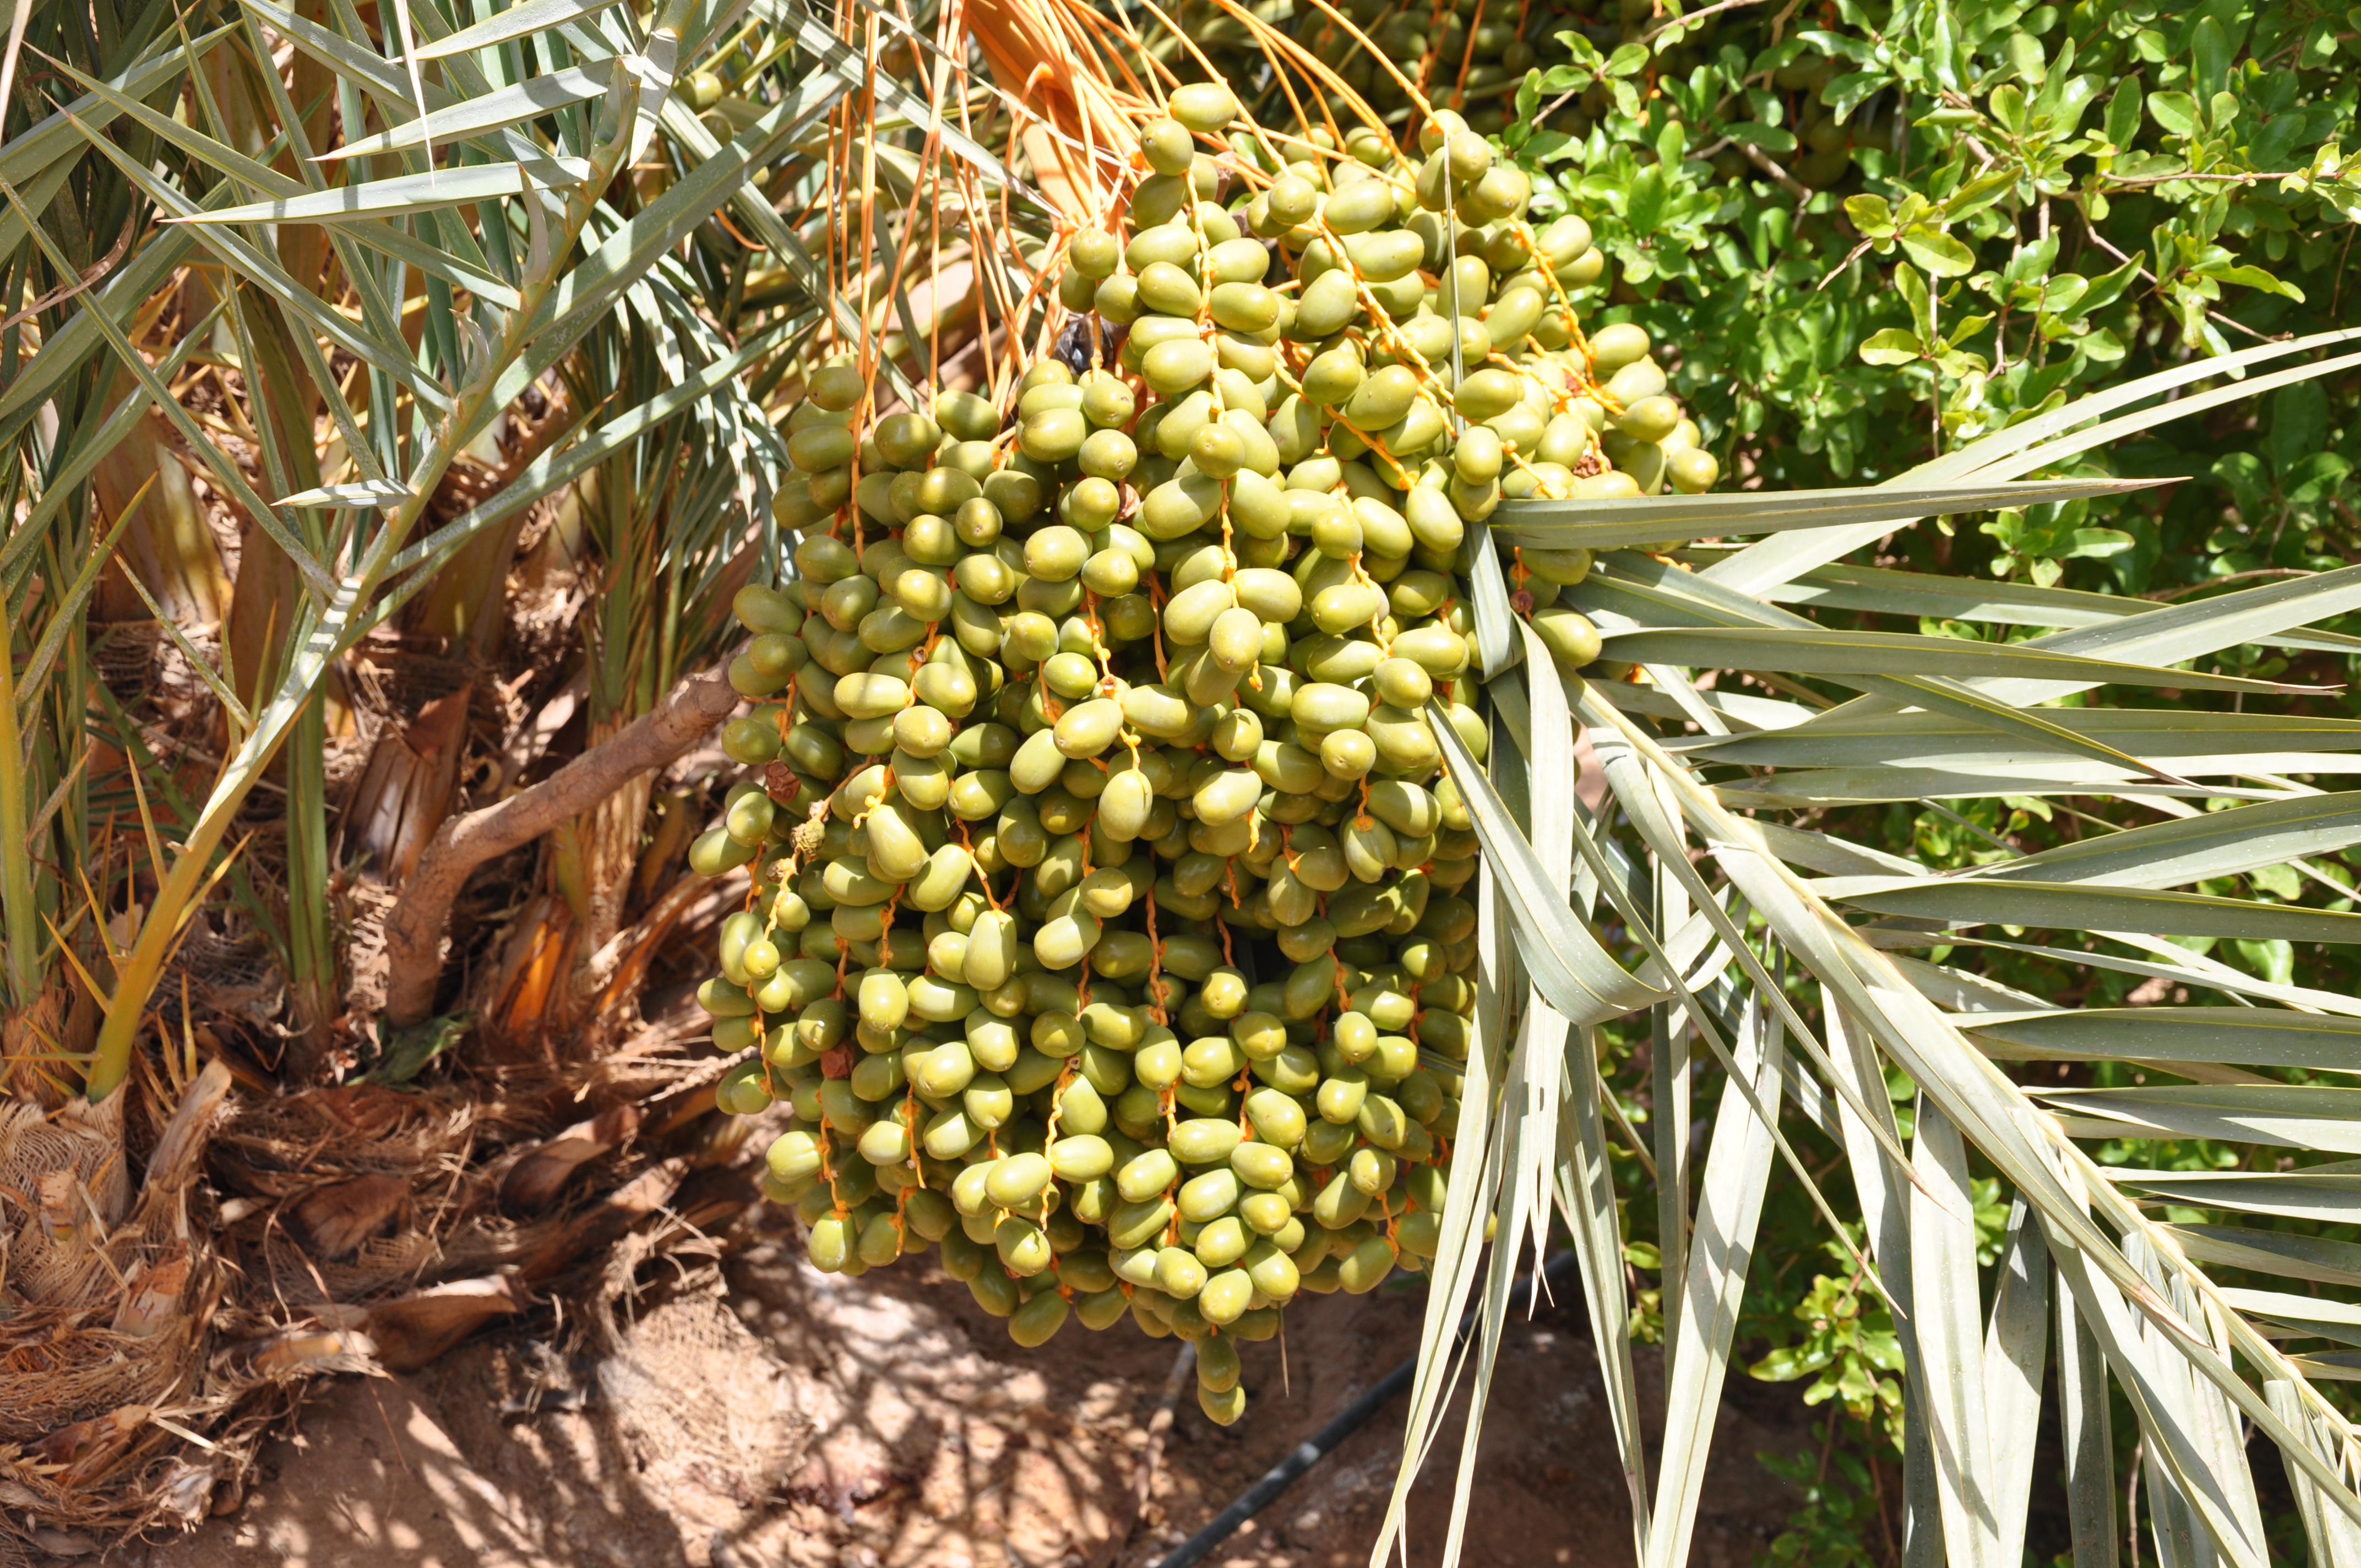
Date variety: Boufagous